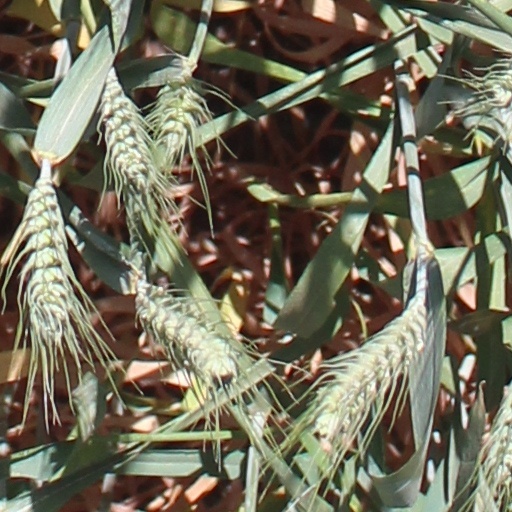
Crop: wheat